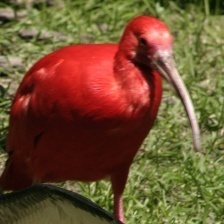
Species: SCARLET IBIS
Scientific name: EUDOCIMUS RUBER